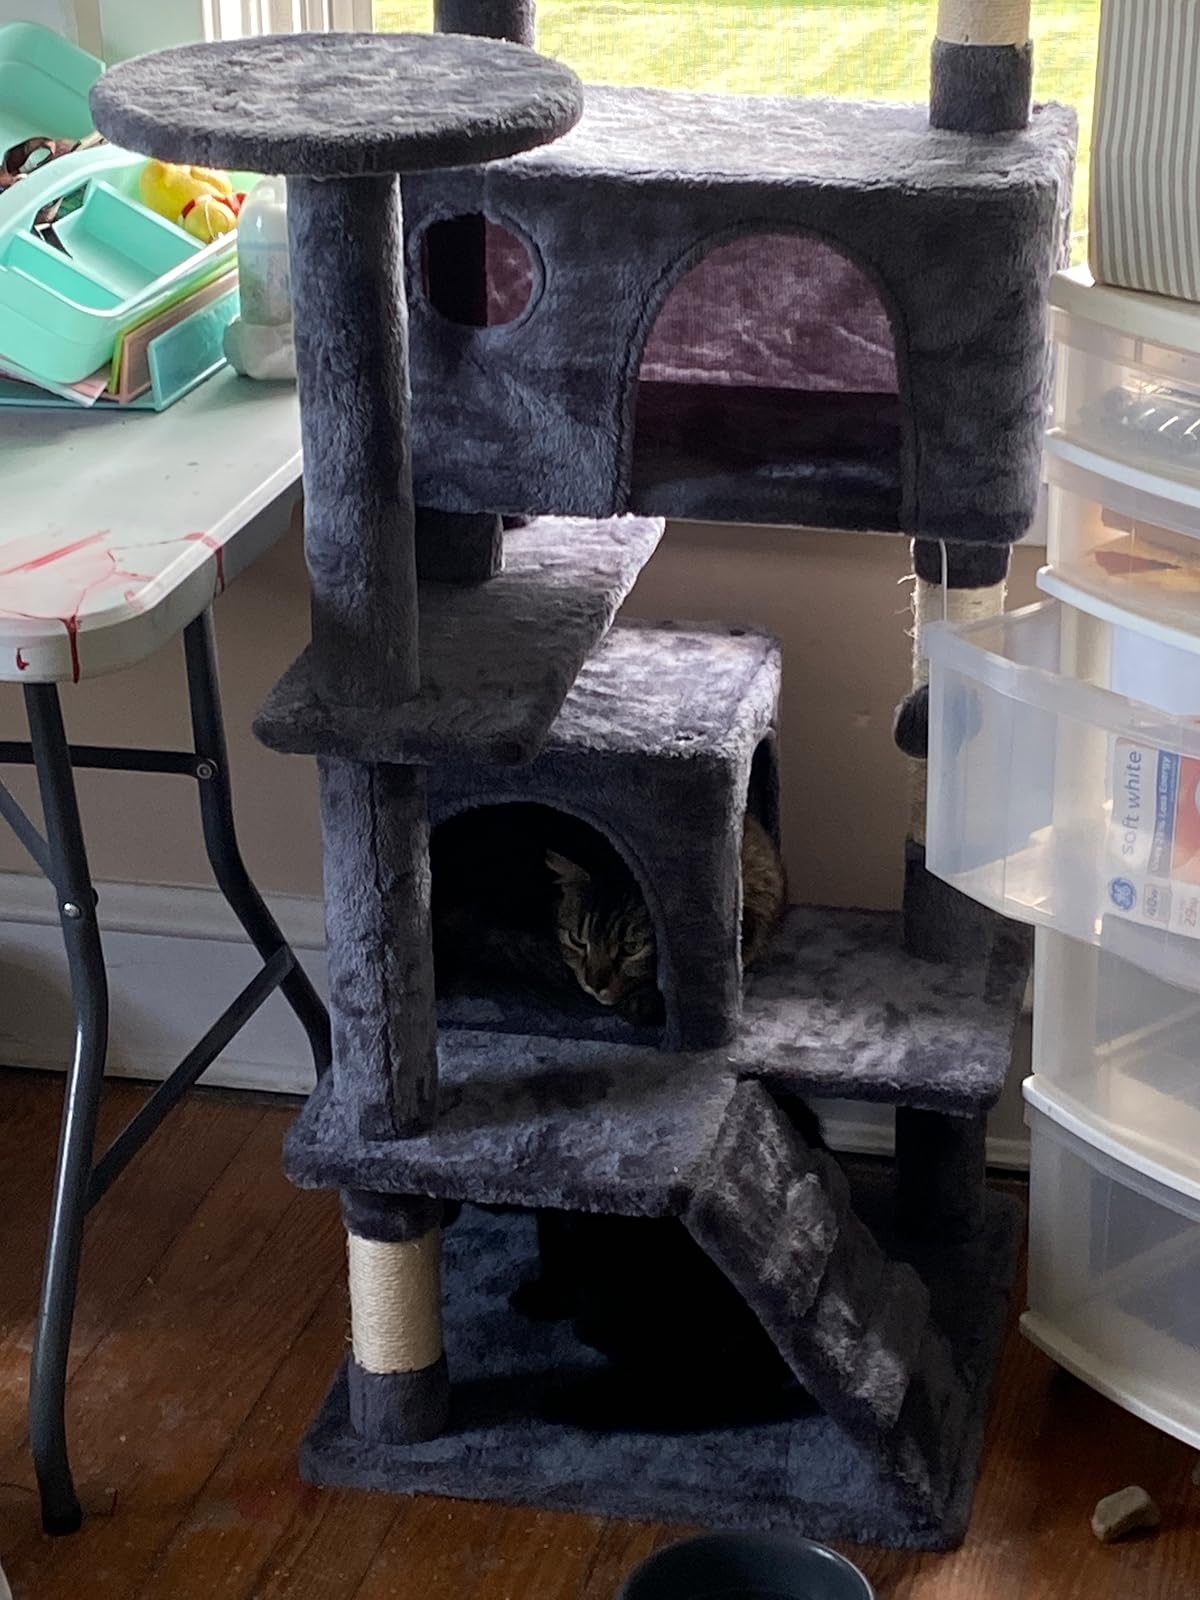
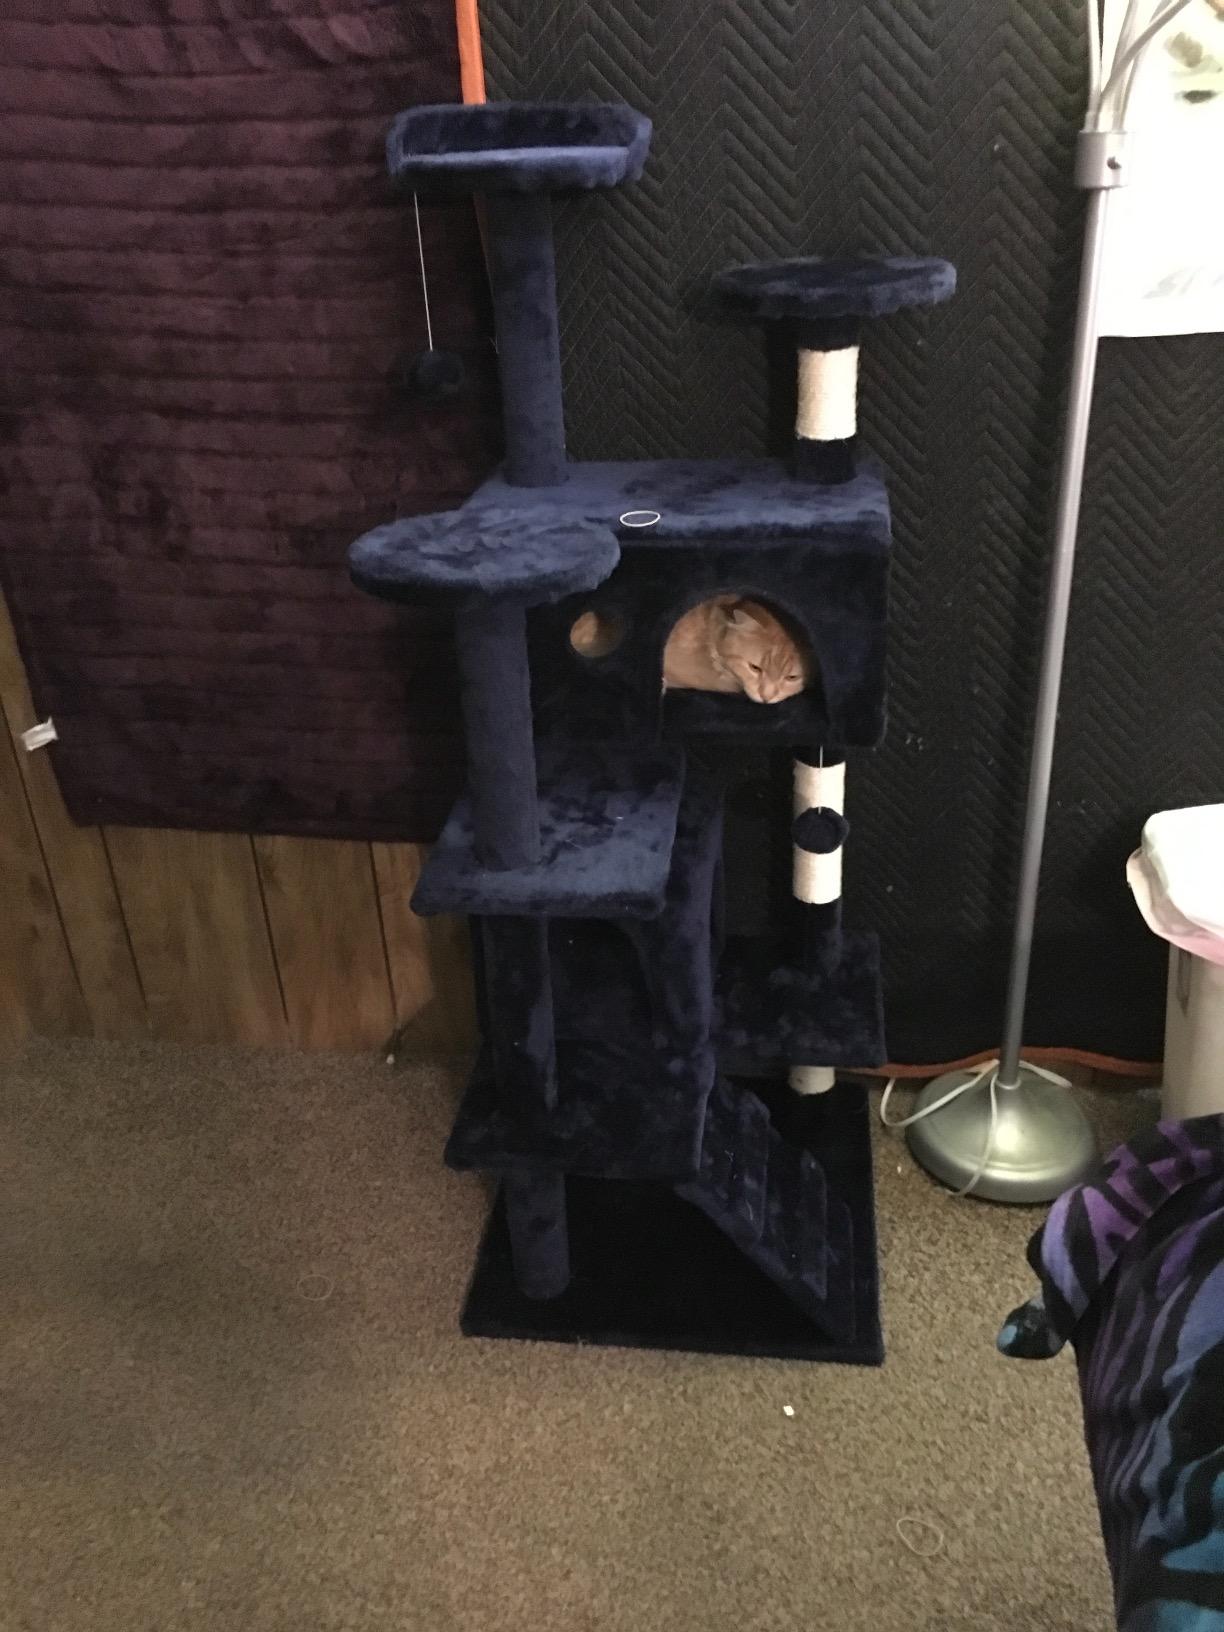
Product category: items_cat tree
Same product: no